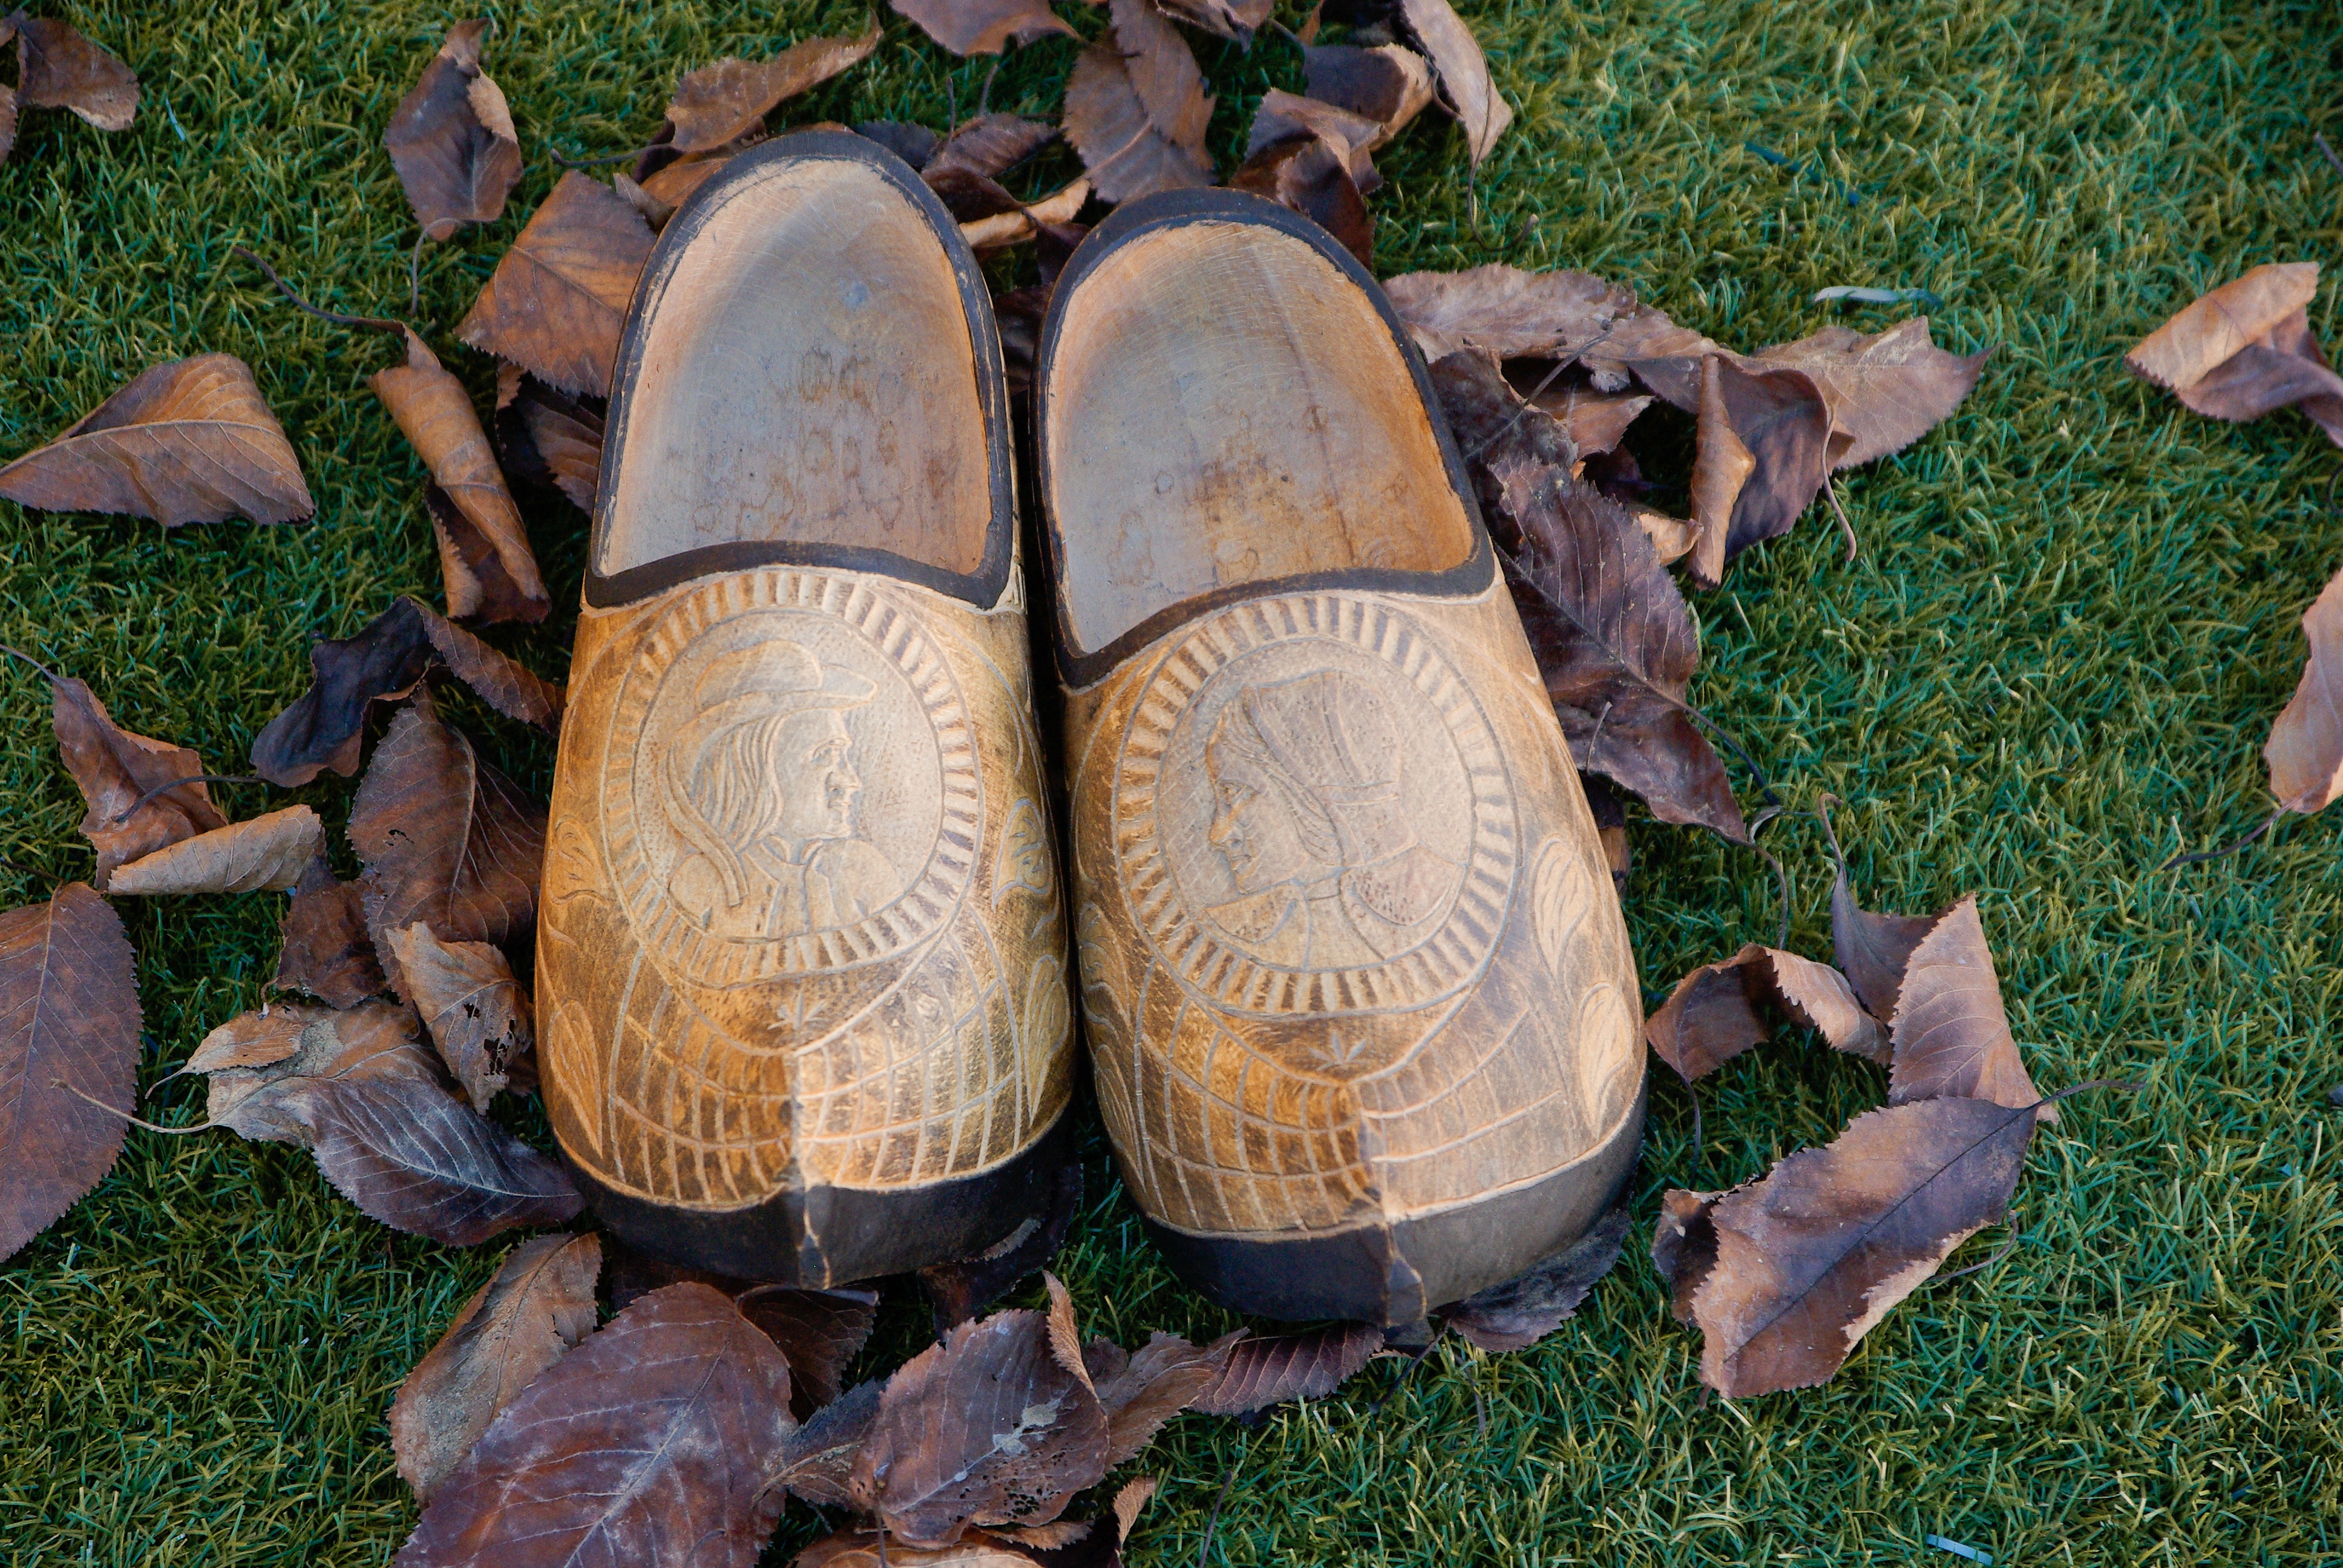
tree, grass, wood, lawn, leaf, autumn, soil, garden, shoes, clogs, brittany, peasant, wood carving, penny bun